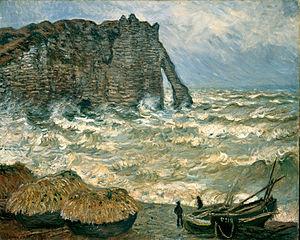
Ce tableau rassemble les peintures de Claude Monet, par dates, et par thèmes à chaque fois que cela était pertinent. Les séries qui font déjà l'objet d'un article ne sont mentionnées que par le lien.
Claude Monet, né le 14 novembre 1840 à Paris et mort le 5 décembre 1926 à Giverny, est un peintre français et l’un des fondateurs de l'impressionnisme.
Les Falaises à Étretat est un tableau réalisé par le peintre impressionniste Claude Monet en 1885.